Battle of Winwick

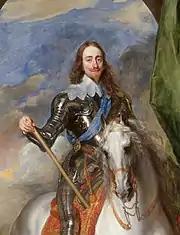

Most of the Parliamentarian cavalry were mounted on large, for the time, horses. The cavalrymen all wore metal lobster-tailed pot helmets which protected the head and, usually, the neck, cheeks and, to an extent, face; and thigh-length boots. Body armoura cuirass (metal chest and back plates)was worn by most cavalrymen, although many relied on just a jacket of thick uncured leather. They were each armed with two pistols and a sword. The pistols were long and had a very limited effective range. Most but not all cavalry pistols had flintlock firing mechanisms, which were more reliable in damp or windy weather than matchlock mechanisms. Flintlock mechanisms were more expensive than matchlock ones and were usually reserved for the cavalry, who found igniting and using the slow match while controlling a horse inconvenient. The swords were straight, and effective at both cutting and thrusting.